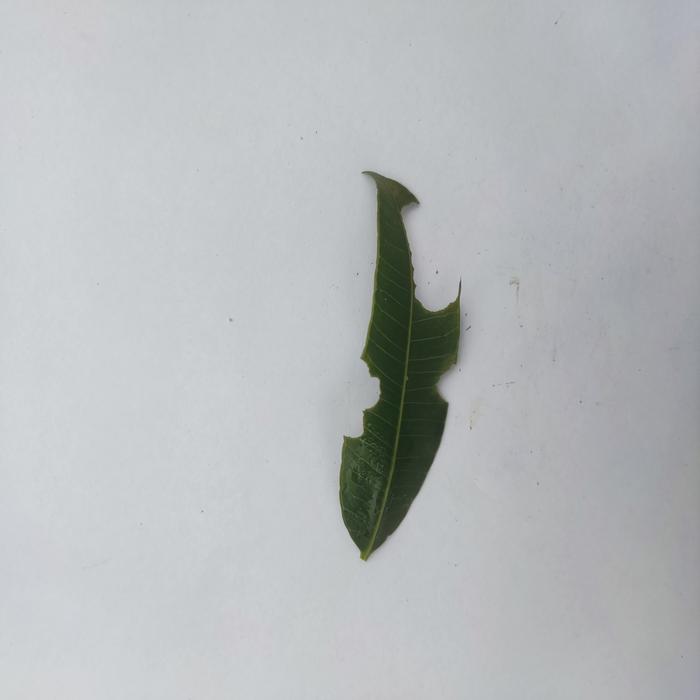
Crop: Hog Plum
Leaf condition: Caterpillars_Infestation